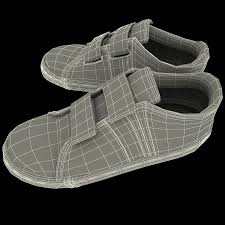
Waste category: shoes